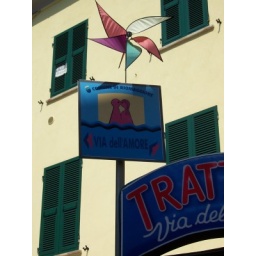
The sign for the beginning of the path that leads around the coast of these five towns.